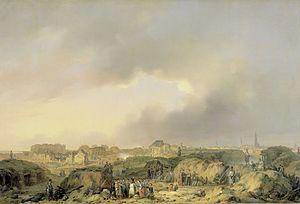
13 février : l'École de musique instrumentale et vocale devient le Conservatoire royal de Bruxelles, sous la direction du compositeur François-Joseph Fétis.